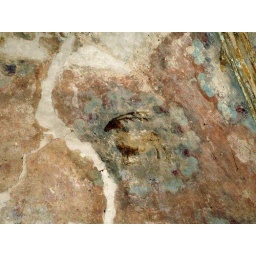
Decorated walls in the fifteenth century tower at Horst Castle in Belgium.